LeSean McCoy

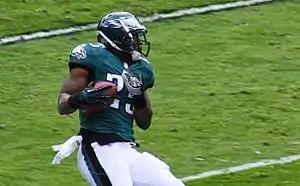
McCoy during a 2013 victory over the Redskins

McCoy was drafted by the Philadelphia Eagles in the second round with the 53rd overall pick in the 2009 NFL draft. He was the fourth running back to be selected that year. He signed a four-year contract for $3.47 million, including $1.72 million guaranteed, with the team on June 29, 2009.